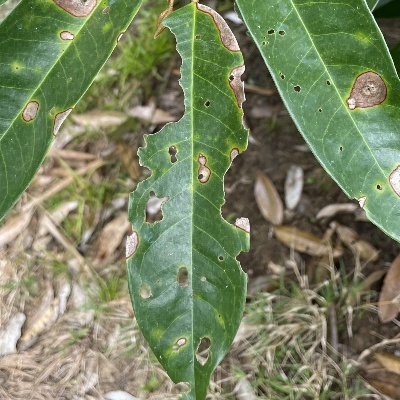
Label: Leaf_Phomopsis